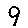
Label: 9